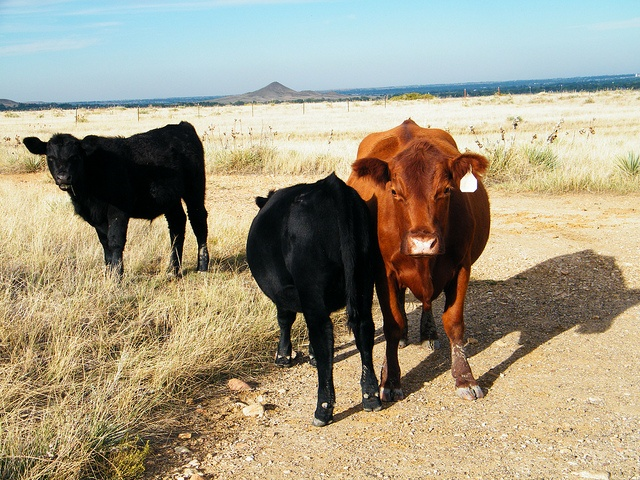
A group of three cows standing in  an open field
A couple of cows are walking around in the field
Three cows are standing in the middle of a desert.
A brown cow standing next to two black cows on a dirt and grass covered field,
There are three cows standing together in a field